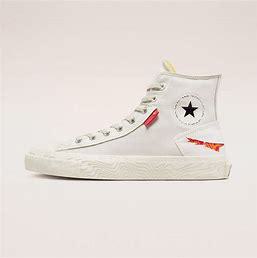
Brand: Converse
Model: Chuck Taylor Alt Star